Mona Lyn Reese

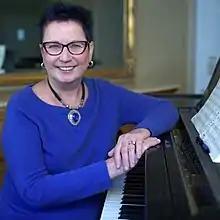
Composer Mona Lyn Reese

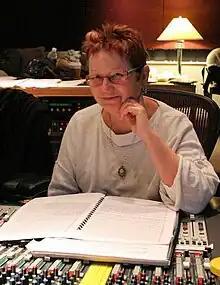
Mona Lyn Reese at Skywalker Sound in Marin County, California.

Mona Lyn Reese (born August 24, 1951) is an American composer, best known for her operas and choral music. Her work is melodic and accessible with an emphasis on driving or complex rhythms, movement, and contrasting textures. Her music communicates and expresses emotions traditionally or experimentally without allowing a prevailing fashion to dictate style, form, or harmony.